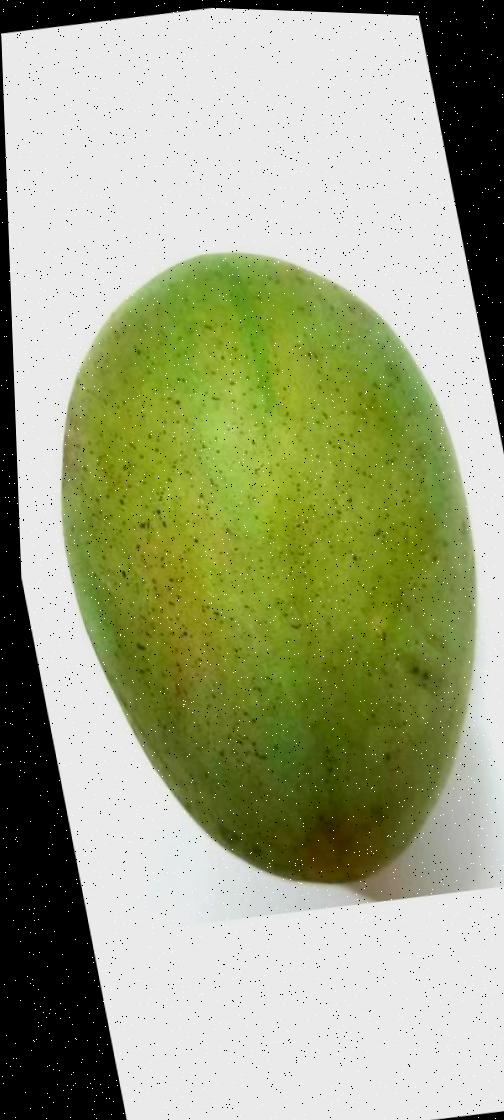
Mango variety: Shada